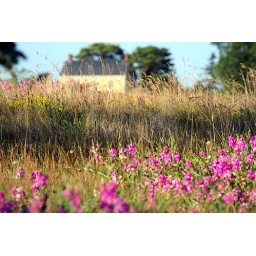
Wild sweet peas in field where swallows swoop and dive to collect their evening meal of flying insects.